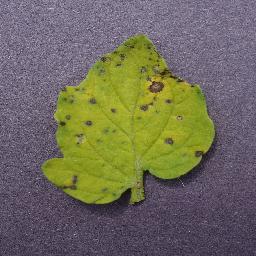
Label: Tomato___Septoria_leaf_spot